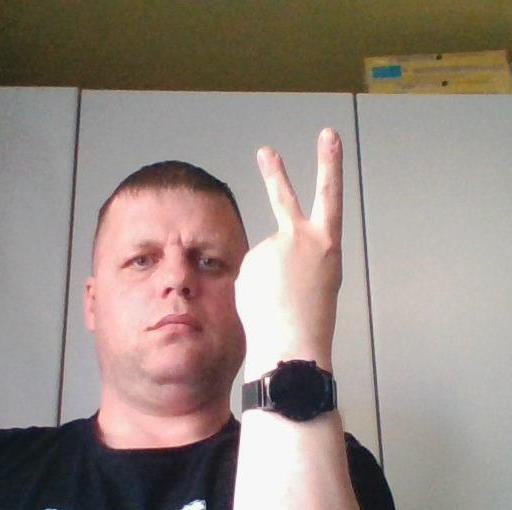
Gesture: peace_inverted